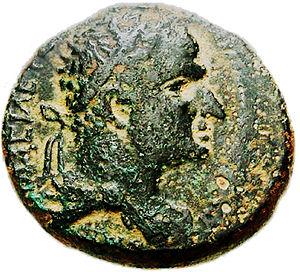
Agrippa Iᵉʳ, parfois appelé Hérode Agrippa, né vers 10 av. J.-C. et mort vers 44 à Césarée, petit-fils d'Hérode le Grand, est le dernier roi juif de Judée.